Norwegian Star

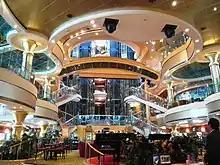
Atrium on "Norwegian Star" prior to 2018 refurbishment

"Norwegian Star" has a maximum capacity—assuming double occupancy—of 2,348 passengers. Of "Norwegian Star"s 1,176 cabins, 70 percent had views of the ocean. Unusual, for a cruise ship, are its twin , three-bedroom, suites situated atop the ship complete with private garden and sundeck. When built, "Norwegian Star" was also one of the few cruise ships built without a casino, something that was prohibited by Hawaiian law; a casino was added in 2005 when she was repositioned. Because the ship was ordered by Star Cruises and to be based out of Singapore, the decor and layout of "Norwegian Star" was meant to appeal to Asian and Australian passenger rather than Americans where she was ultimately based. The "Norwegian Star" has ten different dining areas.